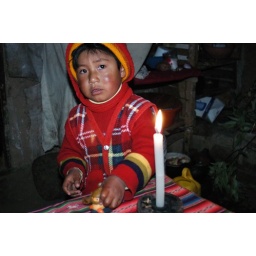
The kitchen is lighted by this candle only